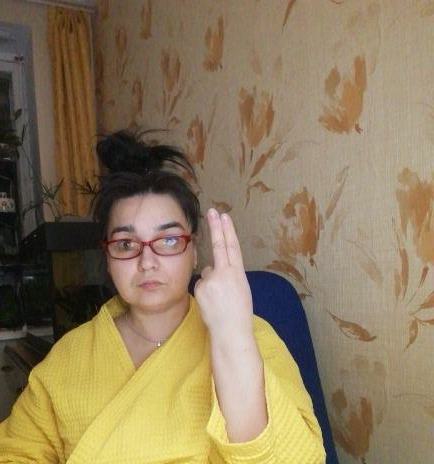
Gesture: two_up_inverted